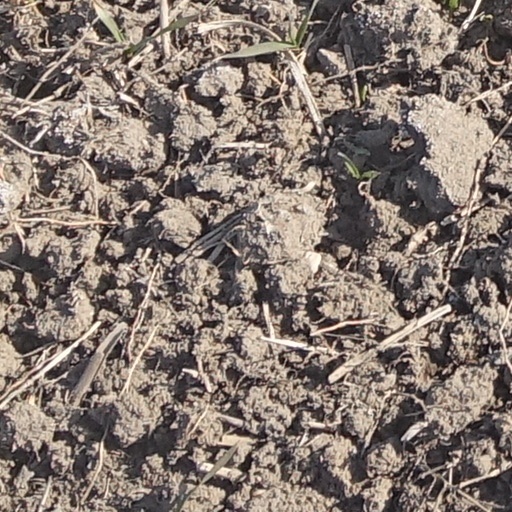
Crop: wheat